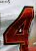
Number: 4